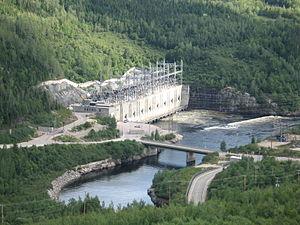
La centrale électrique Manic-cinq d'Hydro-Québec, située à 214 km au nord de la ville de Baie-Comeau, Québec. Cette vue aérienne de la centrale qui a une puissance installée de 1528 MW a été prise du sommet du barrage Daniel-Johnson. Sur la photo, quatre des huit groupes-turbine de la centrale (à droite) fonctionnent.
Le projet de la Baie-James désigne une série d'aménagements hydroélectriques qui ont été construits pour Hydro-Québec par la Société d'énergie de la Baie James dans le bassin versant de la Grande Rivière et d'autres rivières du Nord-du-Québec depuis 1973. La puissance installée des neuf centrales en service atteignait 16 527 mégawatts à la fin de 2010. Deux centrales en construction, Eastmain-1-A et de la Sarcelle portent la capacité du complexe à 17 445 MW en 2012. La puissance installée du complexe équivaut à celle de toutes les centrales électriques d'un pays comme la Belgique.
La centrale Manic-5, la centrale Manic-5-PA et le barrage Daniel-Johnson constituent un aménagement hydroélectrique d'Hydro-Québec situé sur la Côte-Nord du Québec, sur la rivière Manicouagan, à 214 km au nord de la ville de Baie-Comeau.